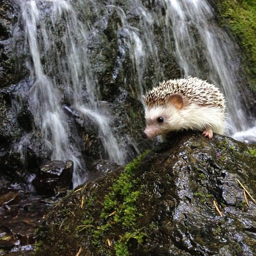
the fantastic adventures of person